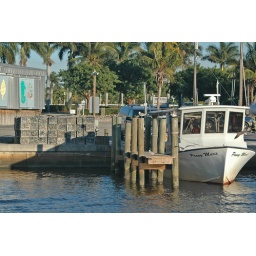
Fishing boat Penny Marie on the river in Naples, Florida.